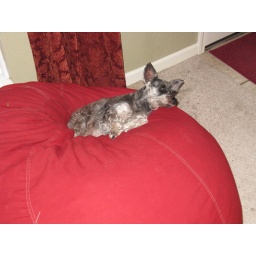
Gracie has taken over the boys beanbag chair and claimed it as her own.